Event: Nepal Earthquake
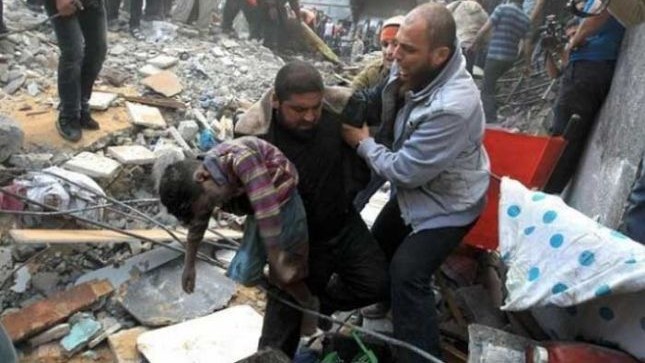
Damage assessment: damage